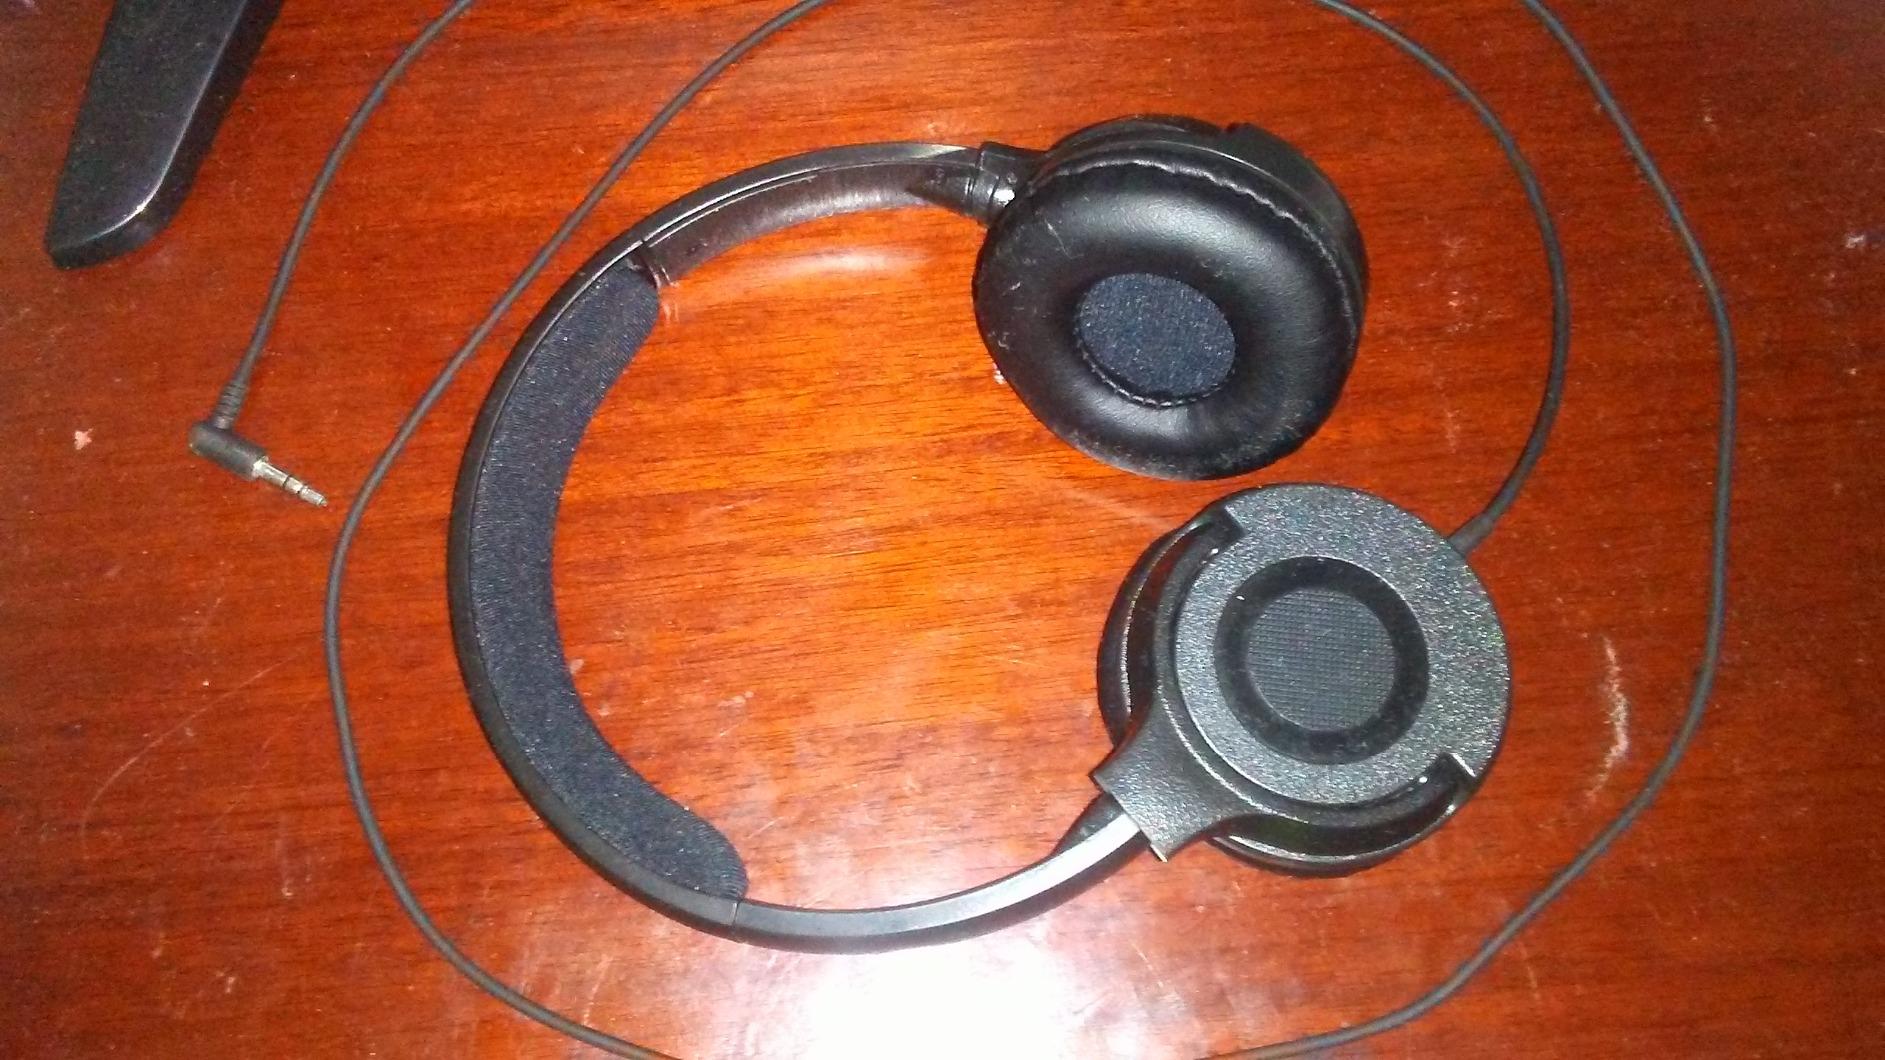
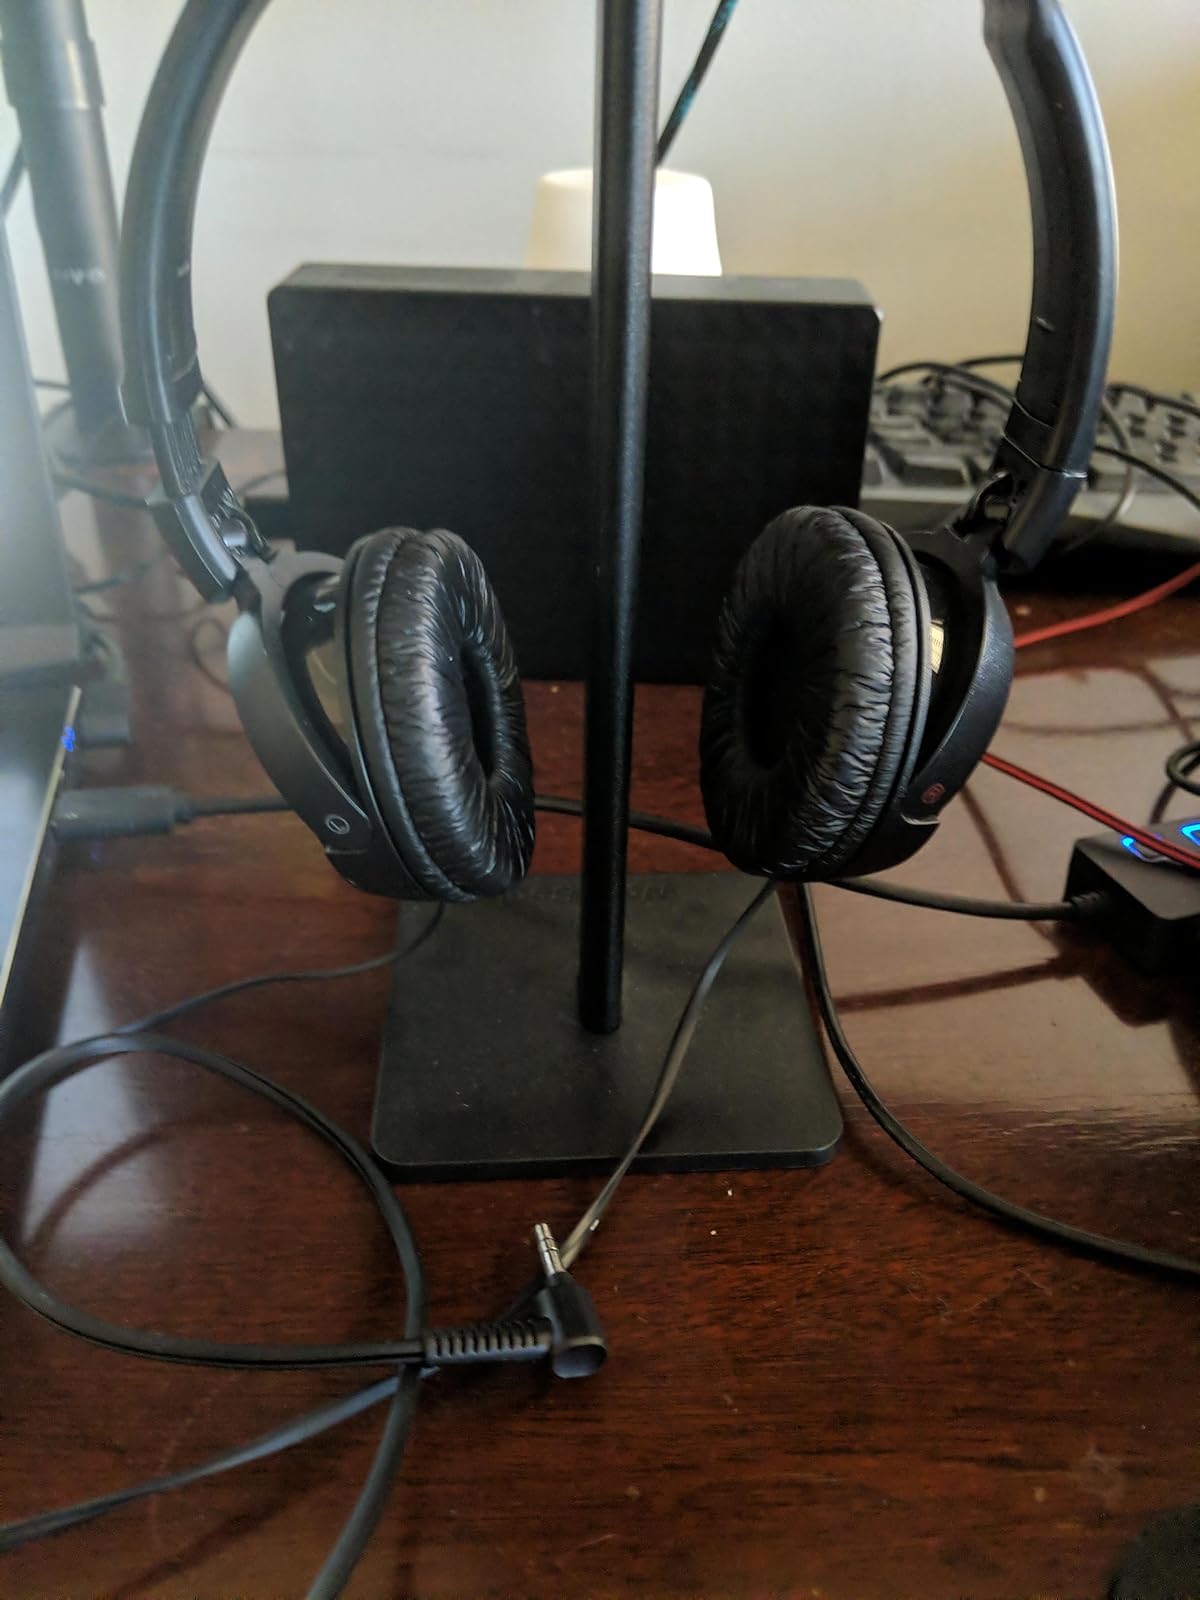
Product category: headphones
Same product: no